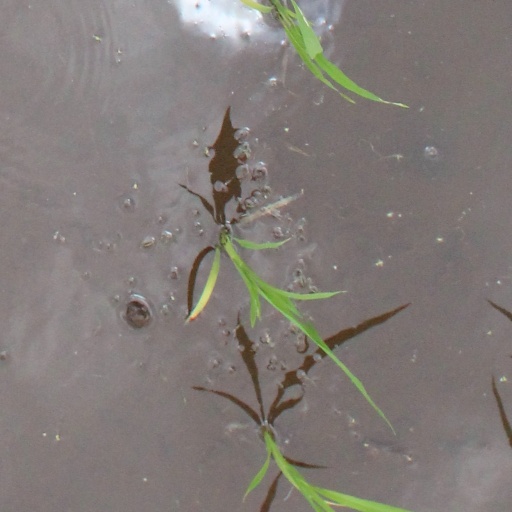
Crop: rice